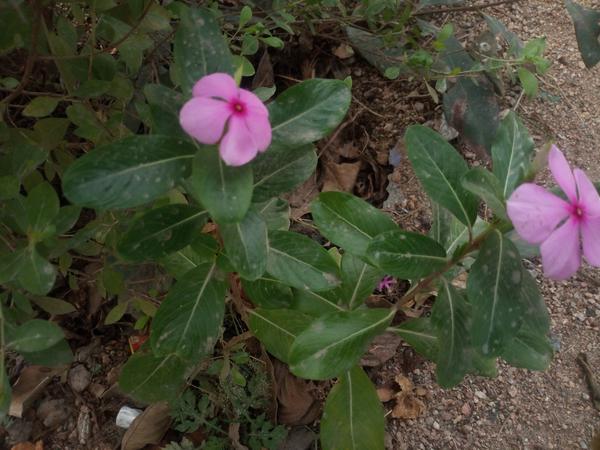
Plant: Nithyapushpa